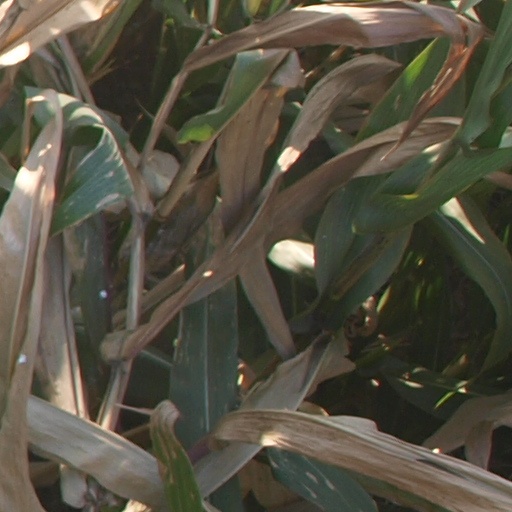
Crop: maize; corn